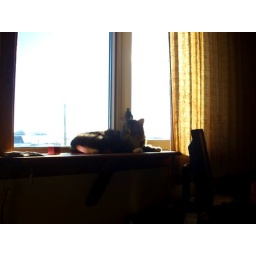
kitty in the window